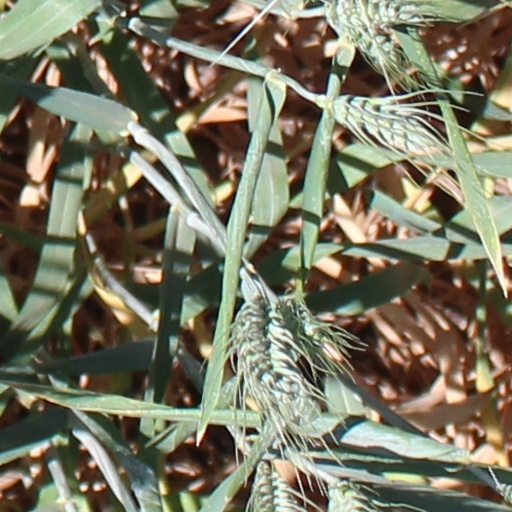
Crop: wheat